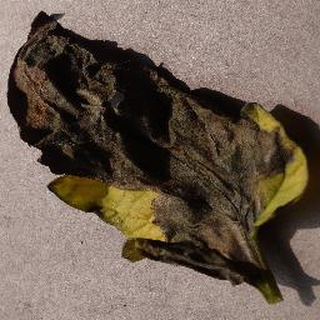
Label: tomato_late_blight